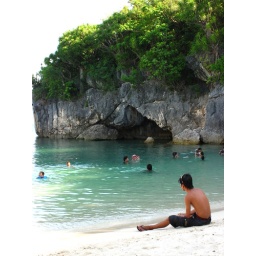
Kwebang Lampas is a small walk-through cave in Puting Buhangin, a secluded white sand beach cove in Pagbilao, Quezon.